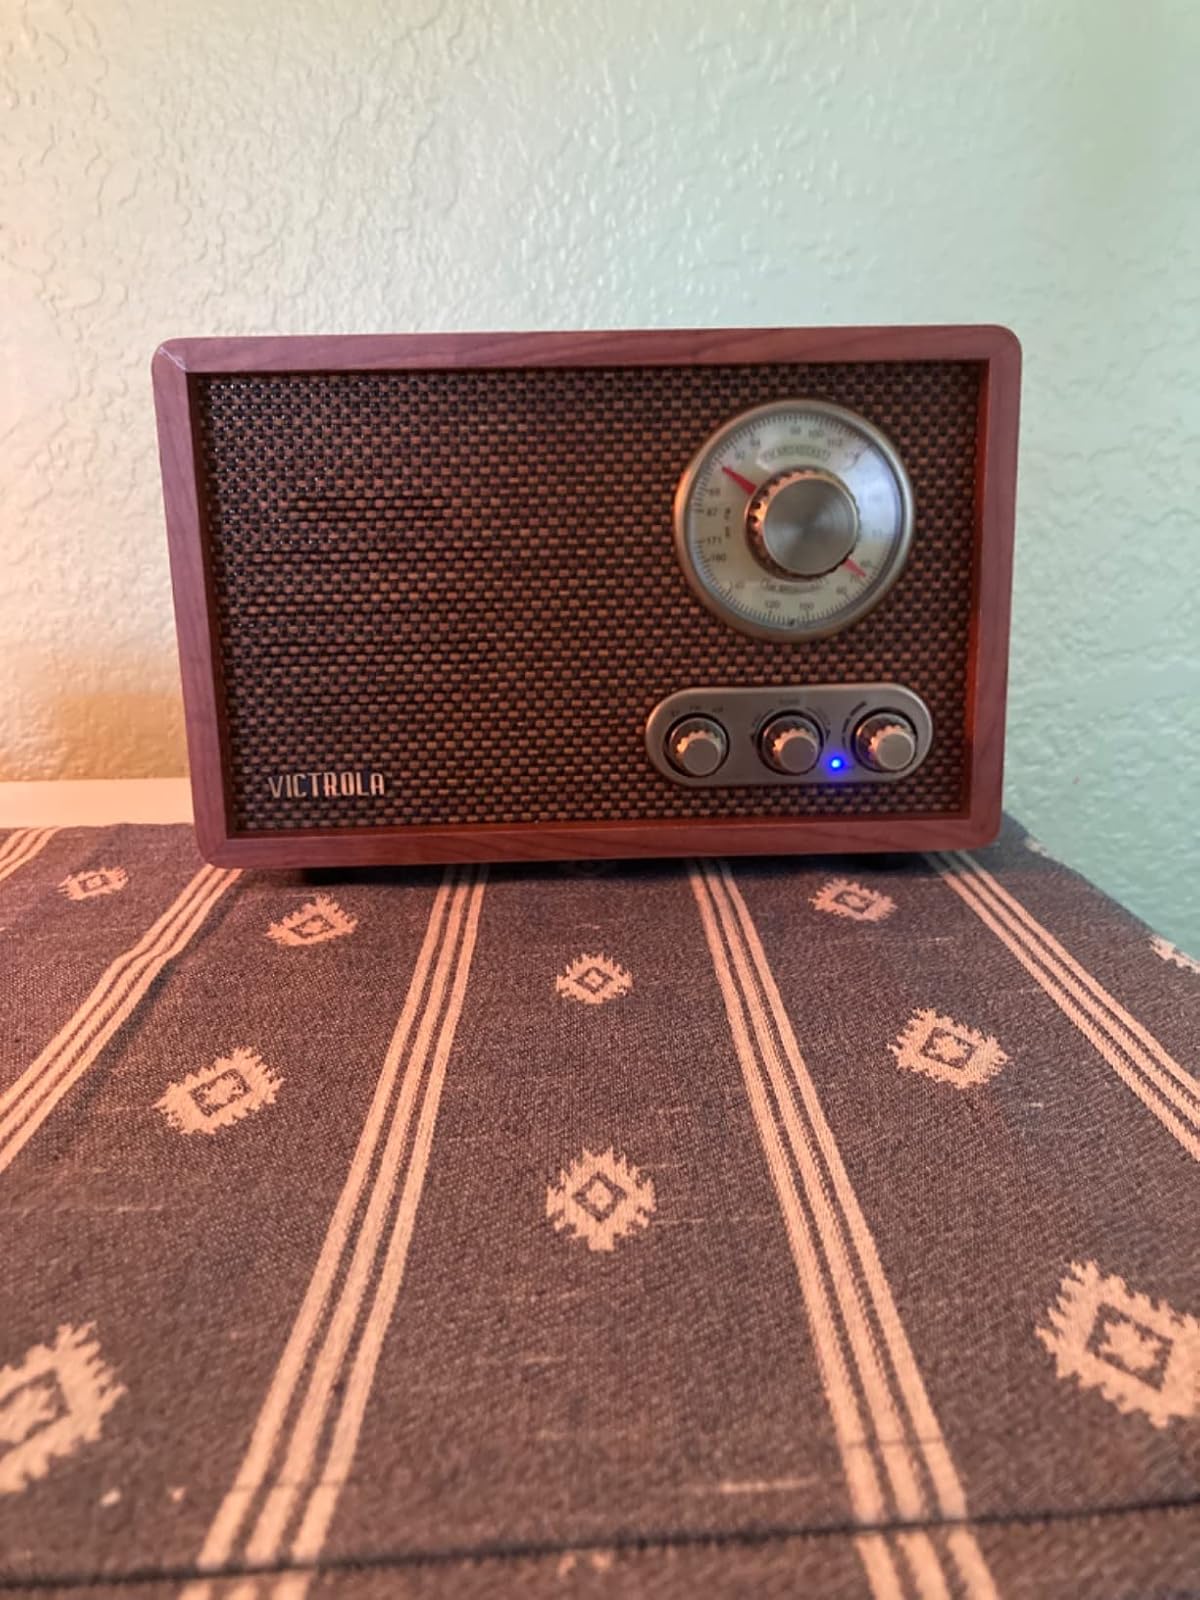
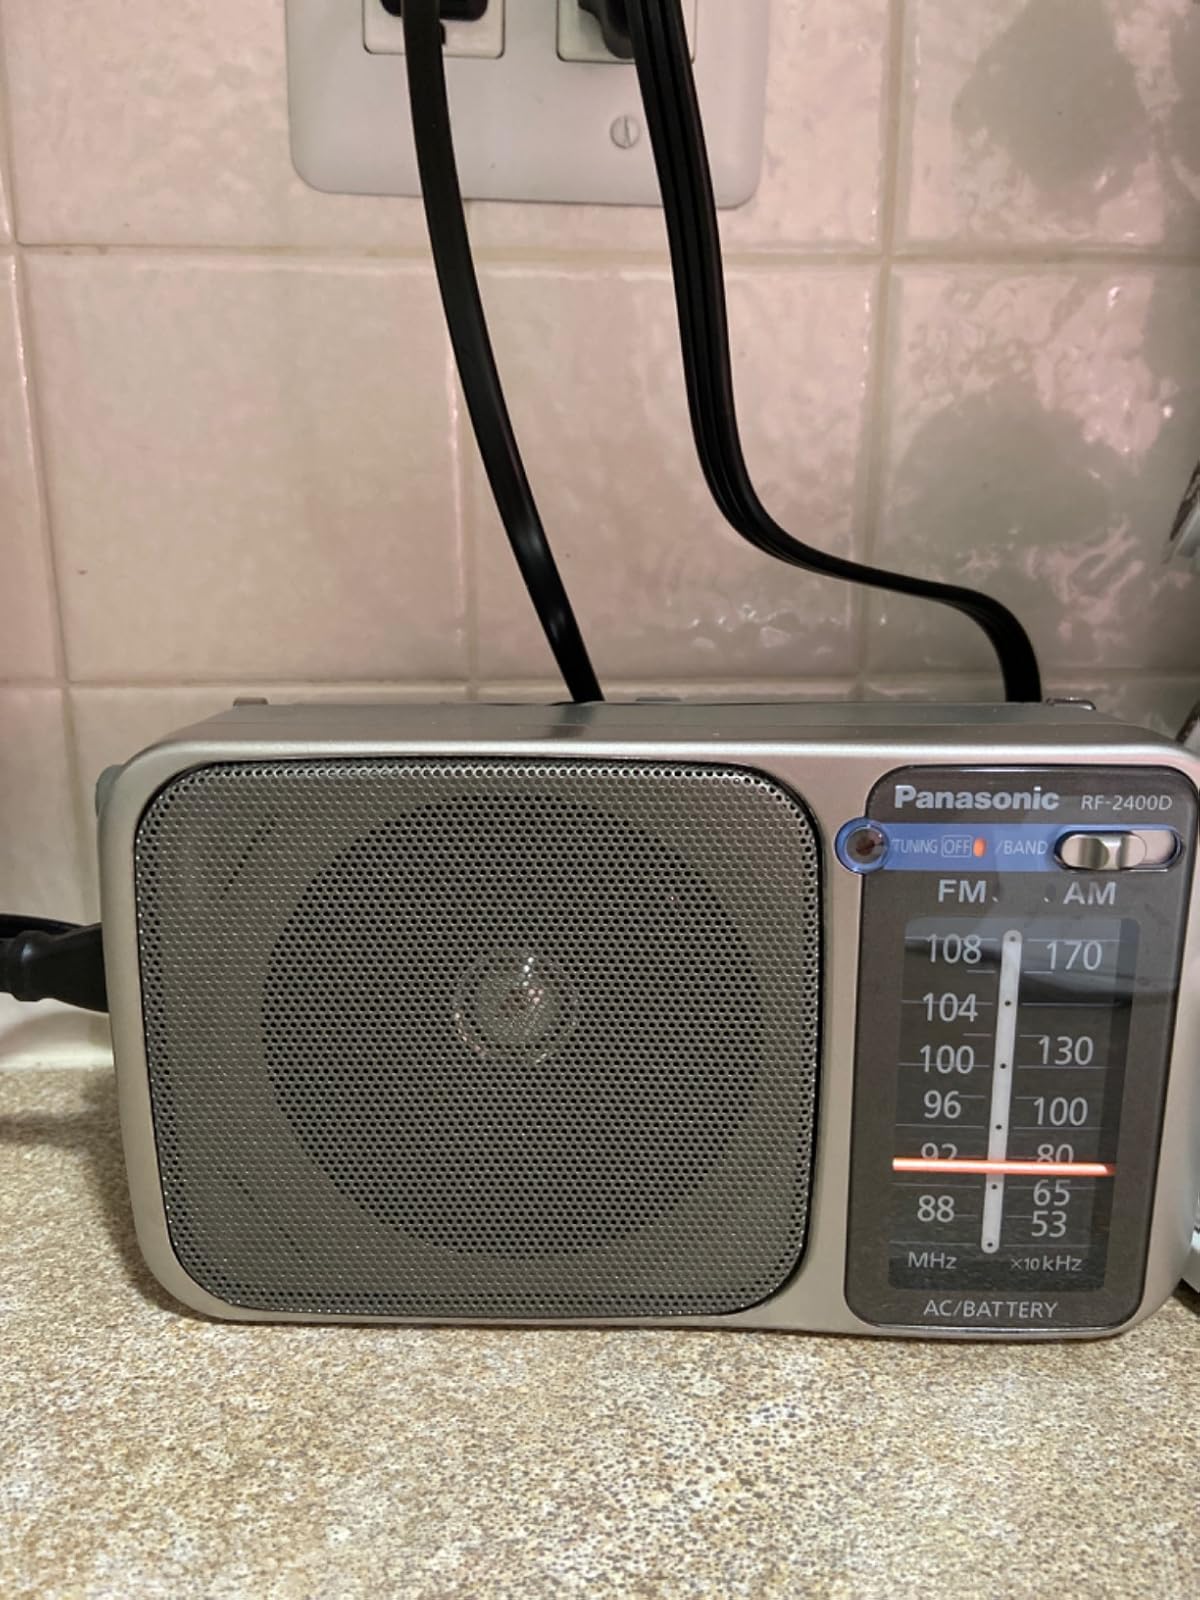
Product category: radio
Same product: no